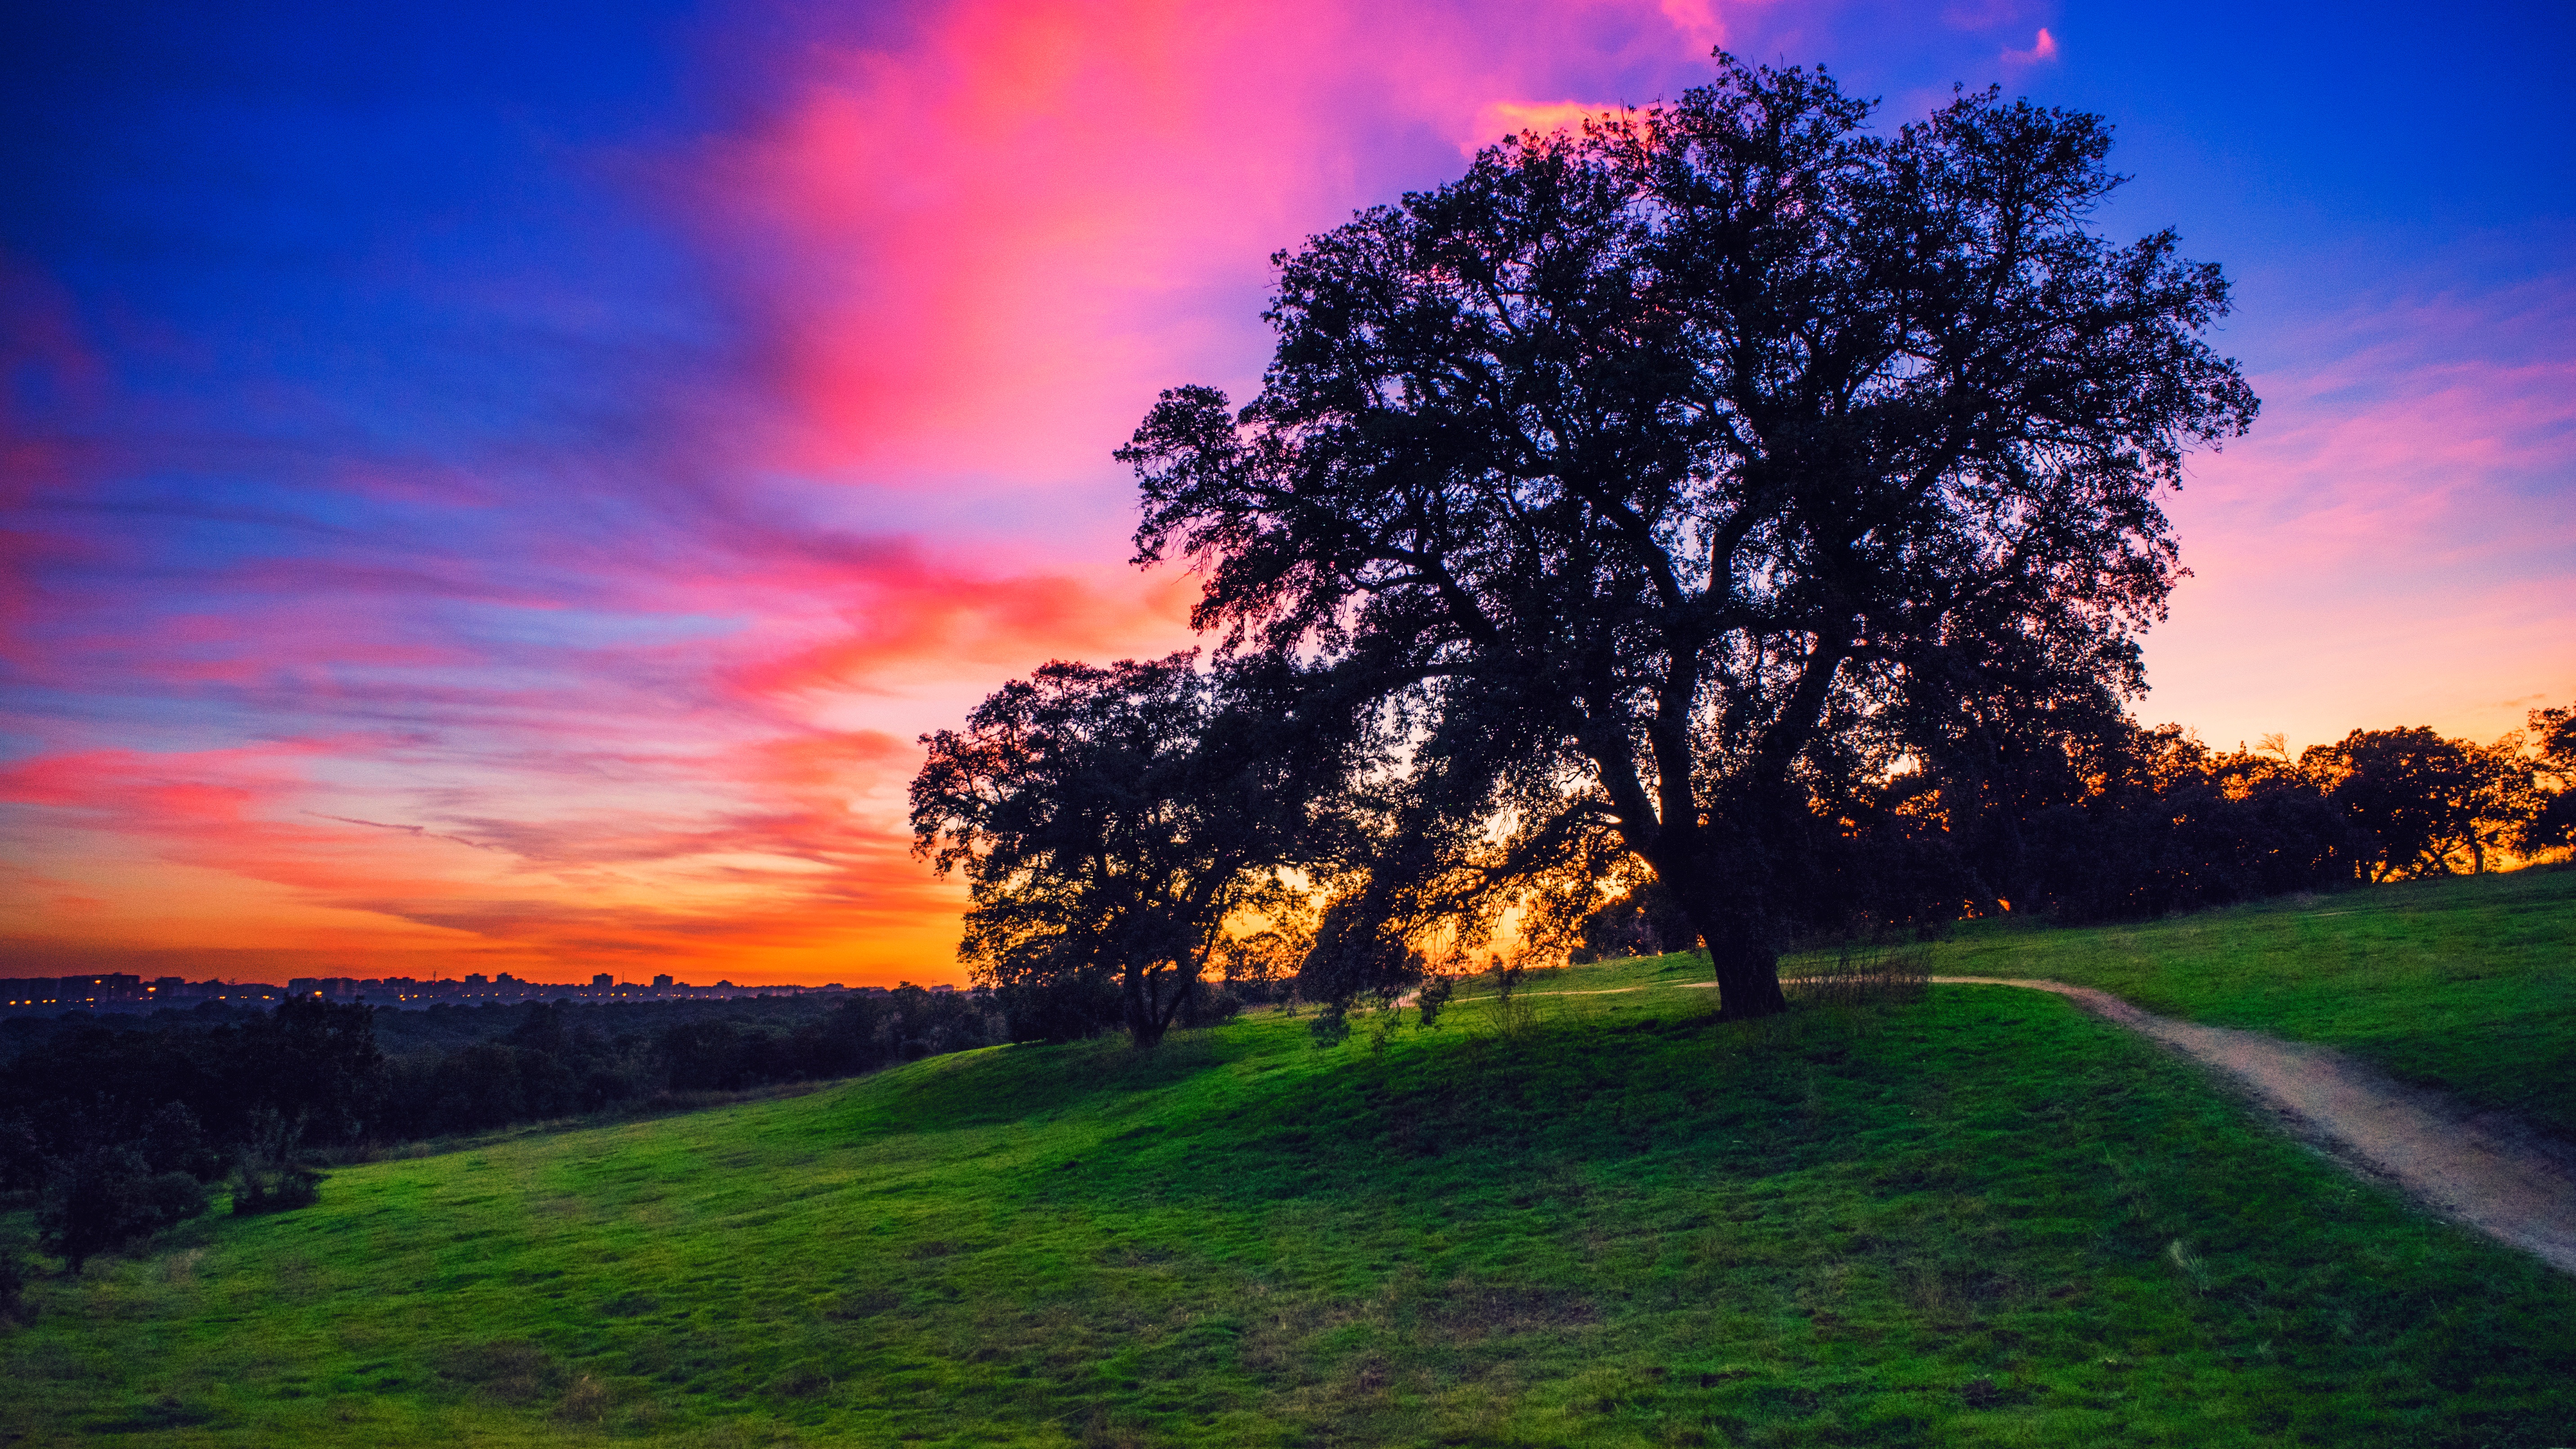
landscape, tree, nature, horizon, cloud, plant, sky, sunrise, sunset, field, meadow, prairie, sunlight, morning, hill, dawn, dusk, evening, autumn, plain, afterglow, rural area, woody plant, red sky at morning